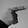
ASL letter: G